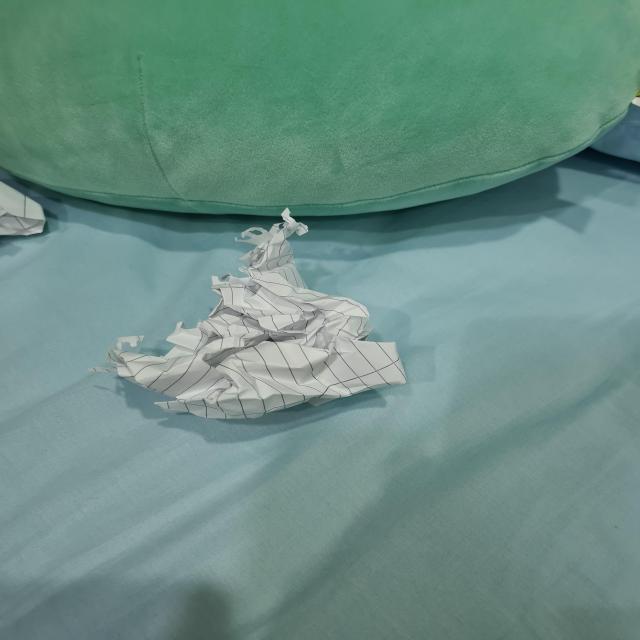
Label: tissues